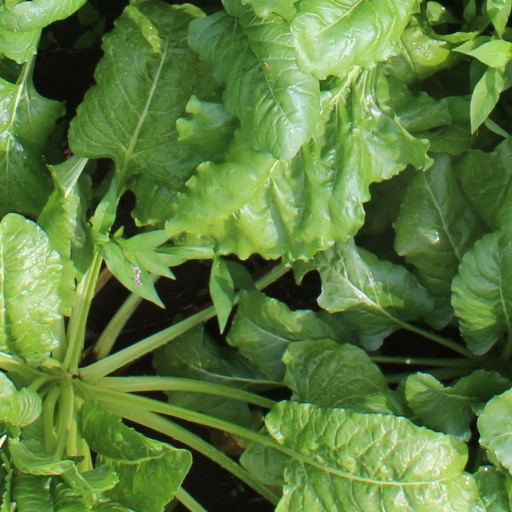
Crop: sugar beet